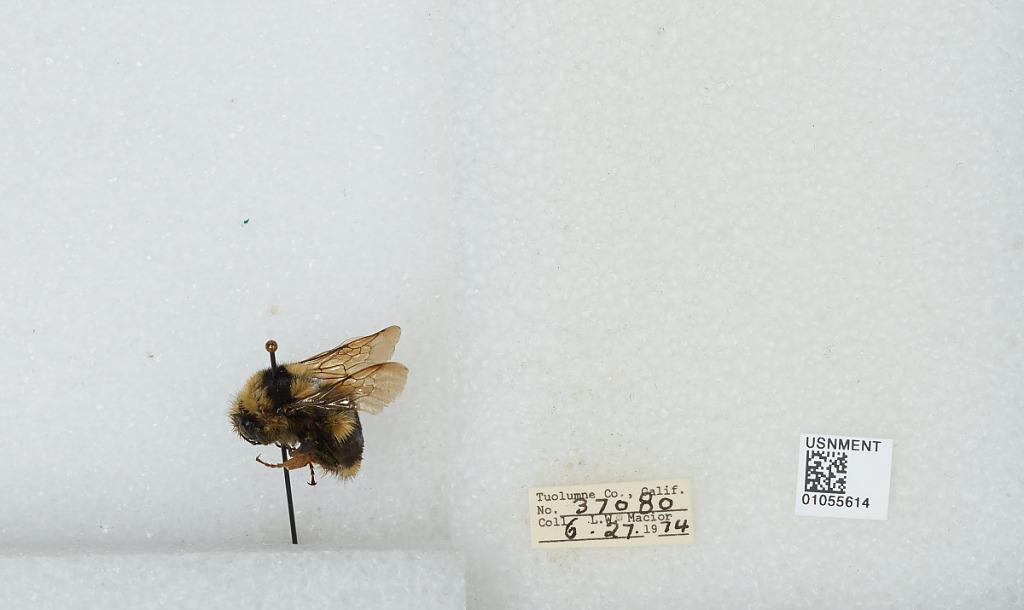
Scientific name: Bombus bifarius nearcticus
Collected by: L. Macior
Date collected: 1974-6-27
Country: United States
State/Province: California
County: Tuolumne
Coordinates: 38.02, -119.94